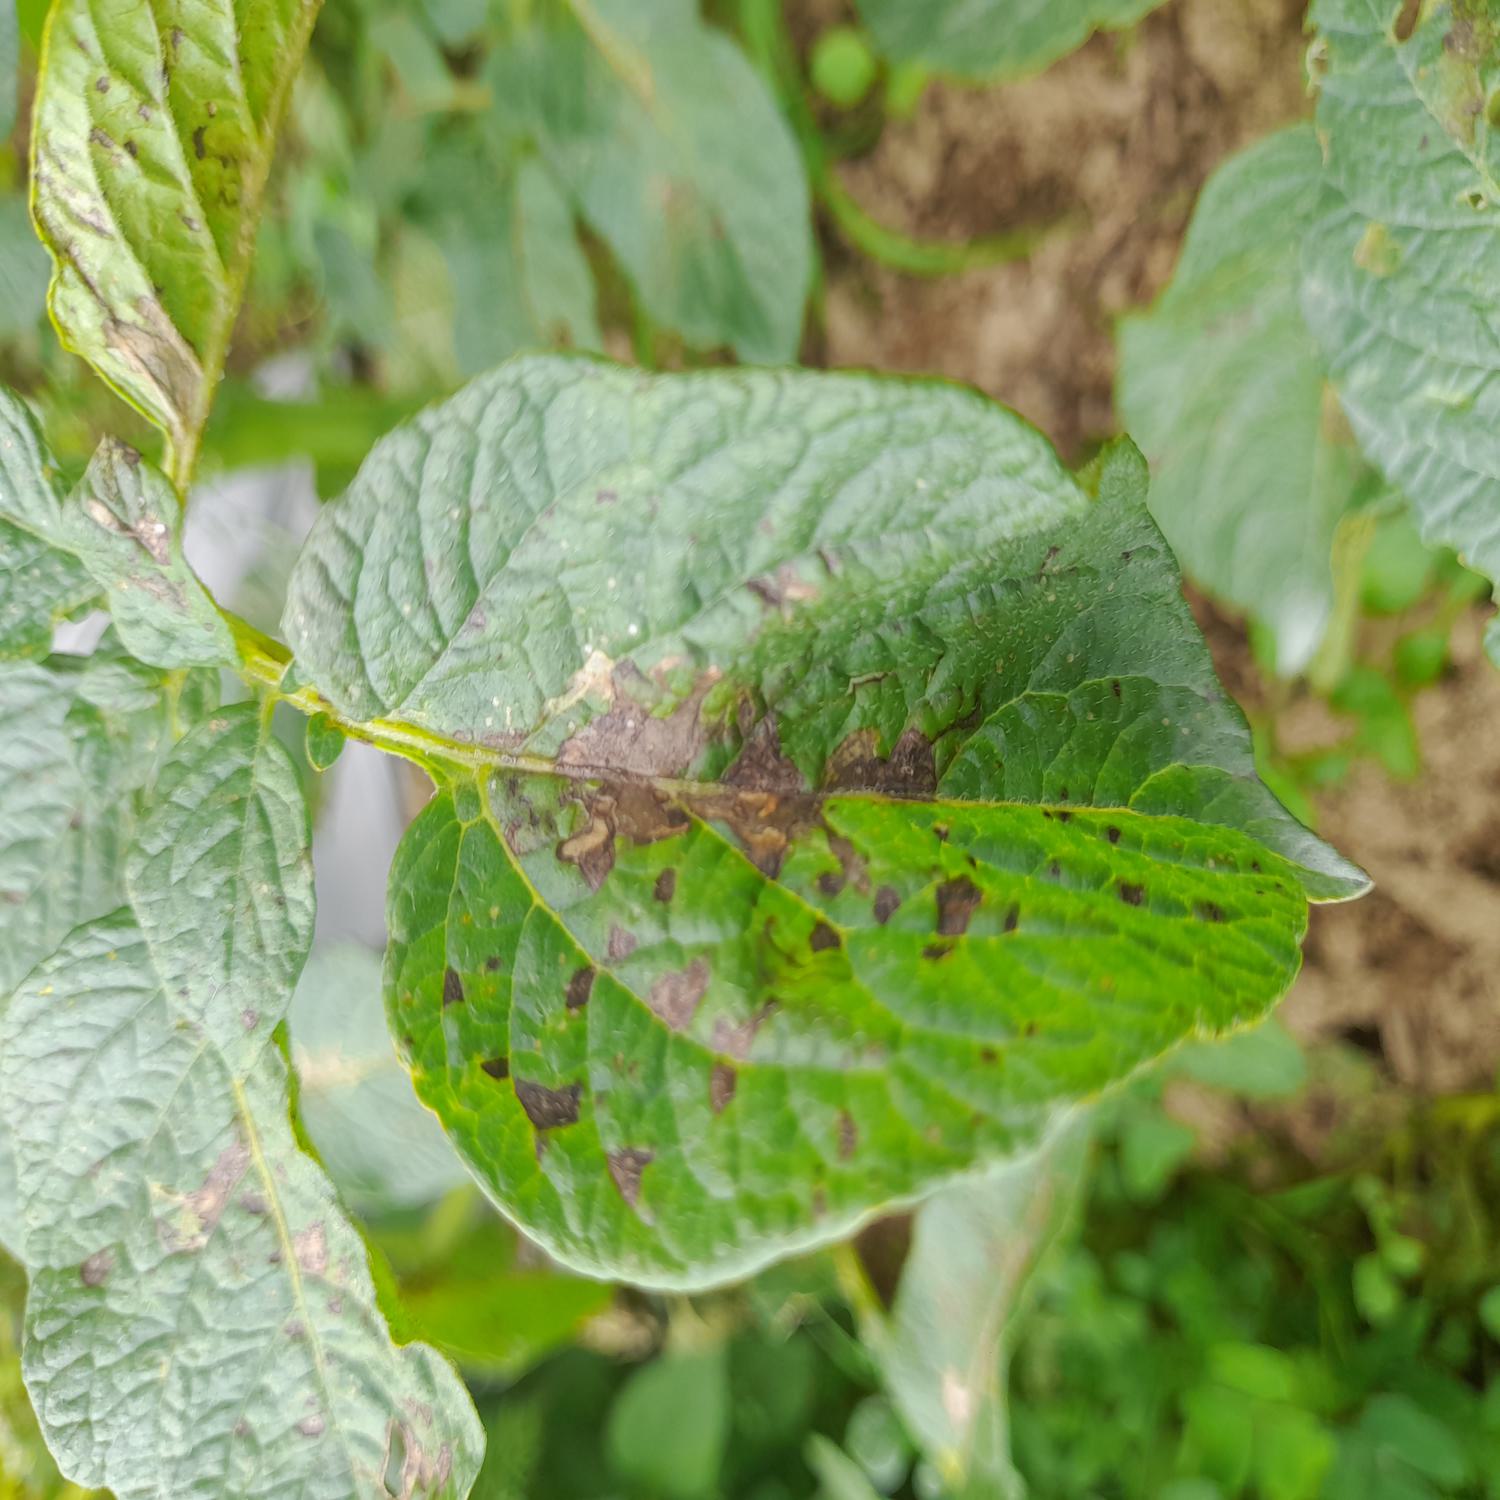
Label: Fungi